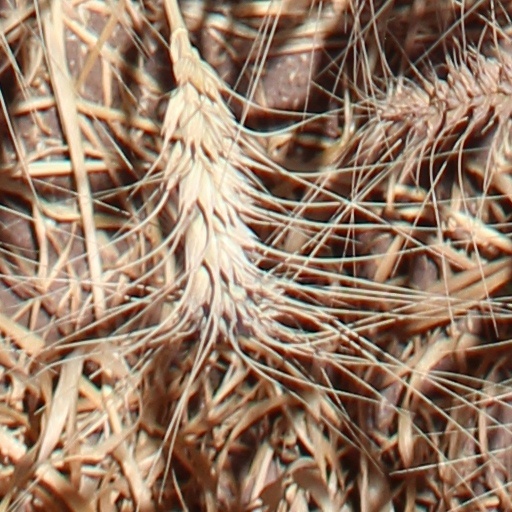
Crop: wheat